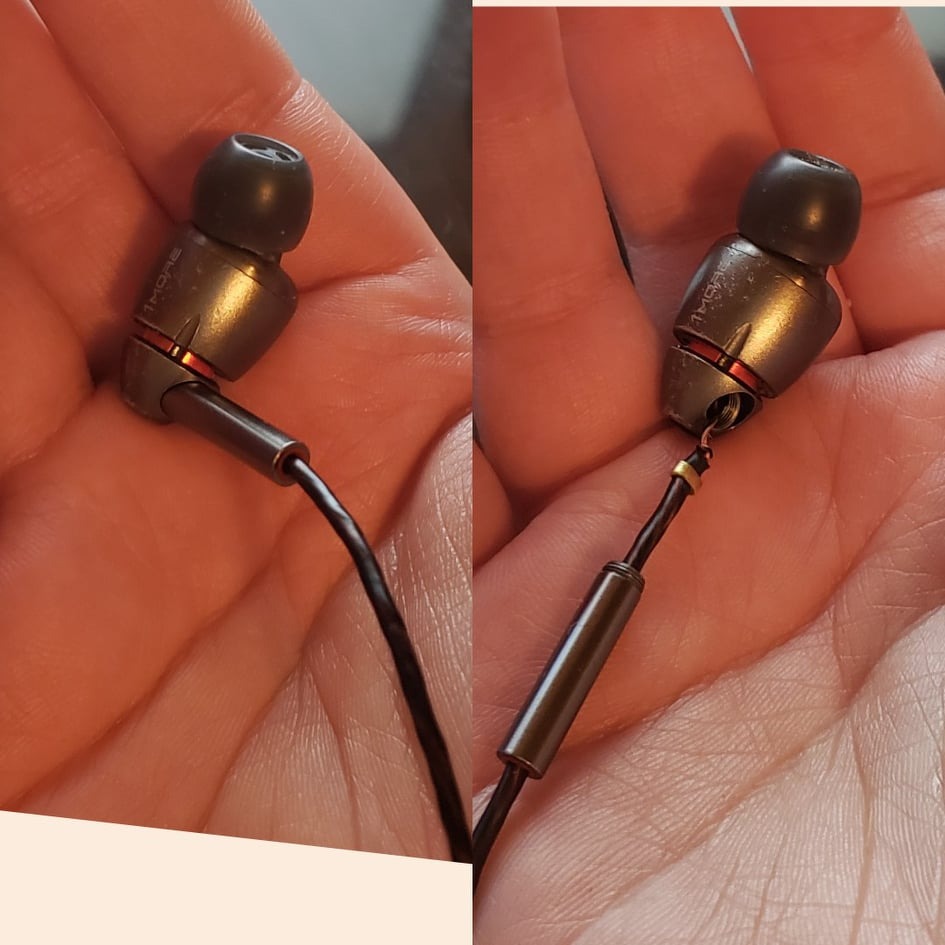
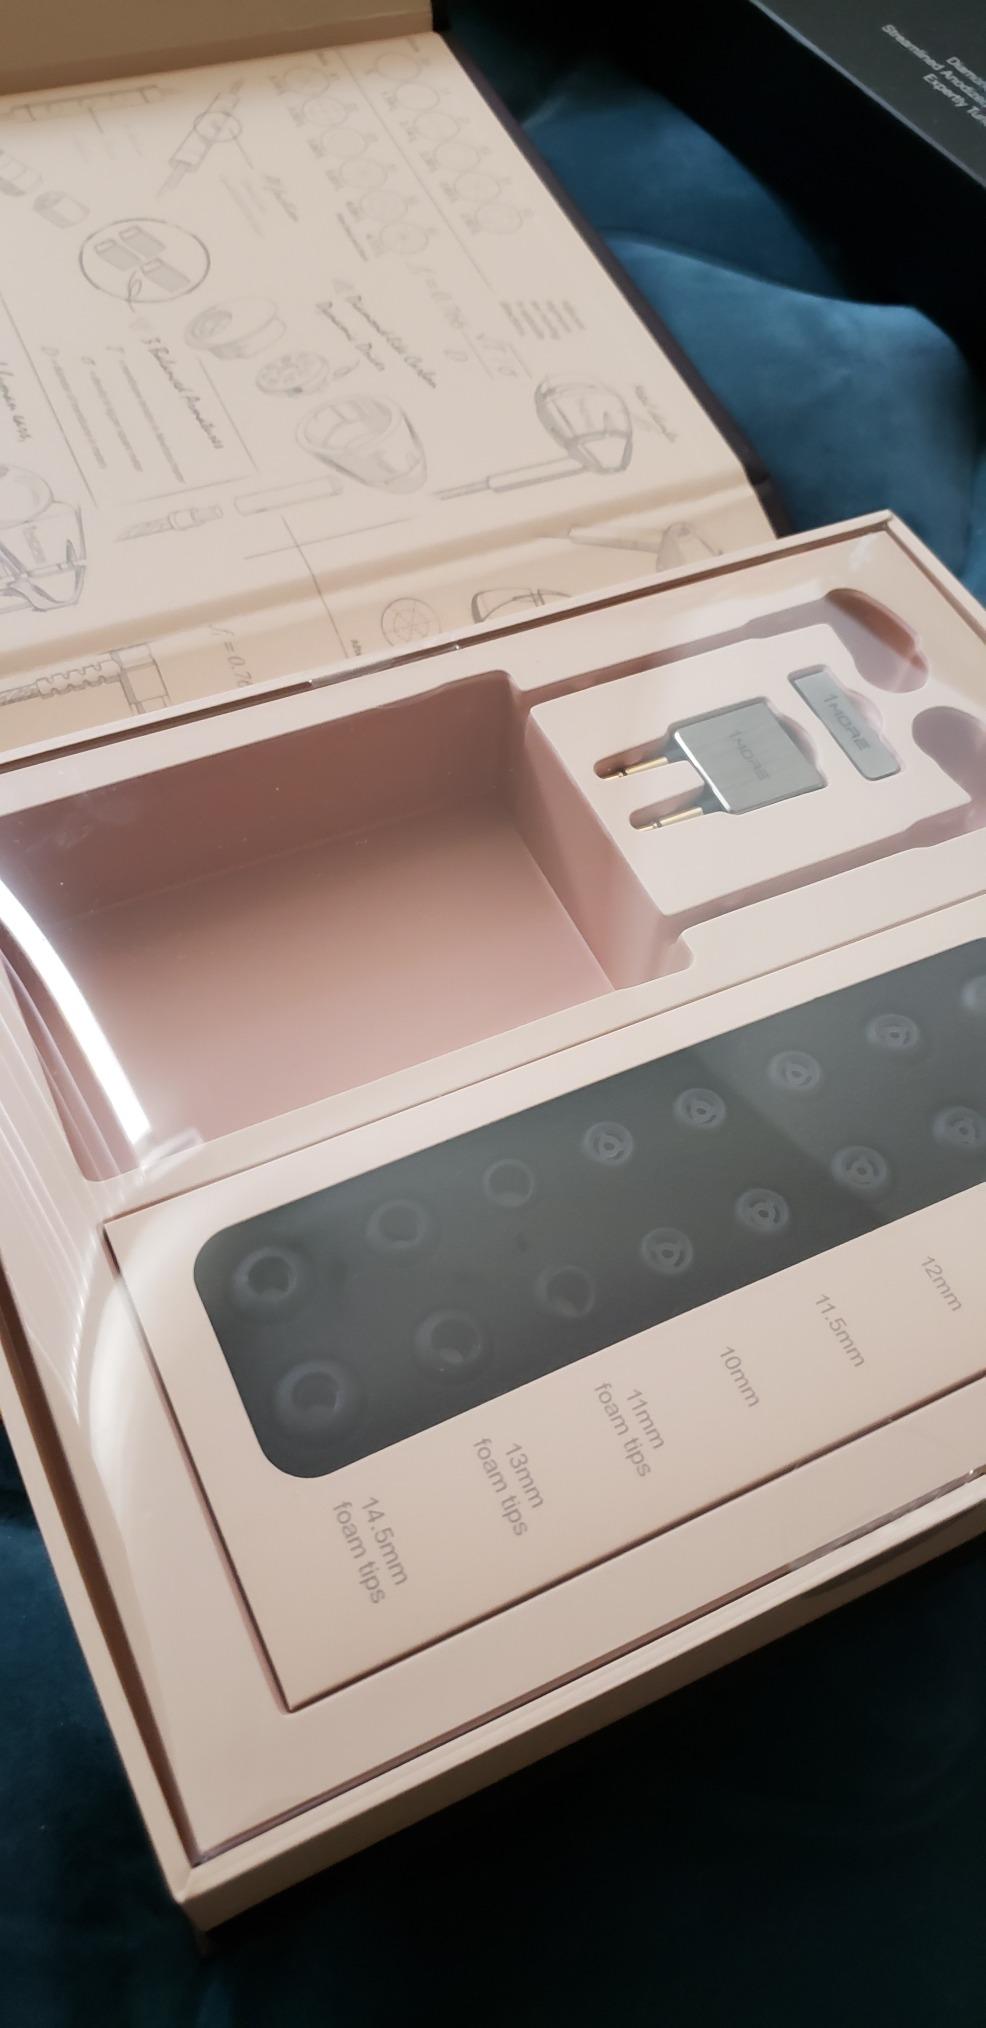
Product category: headphones
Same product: yes